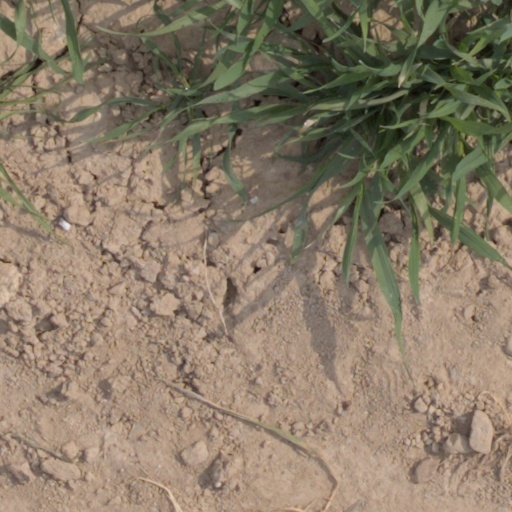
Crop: wheat